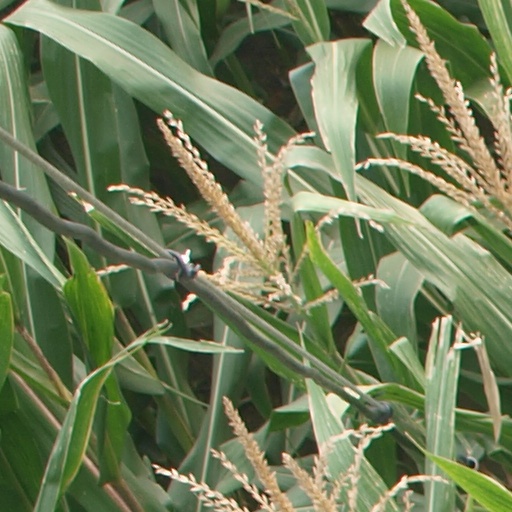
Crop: maize; corn